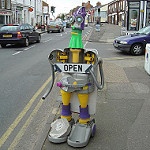
Label: street